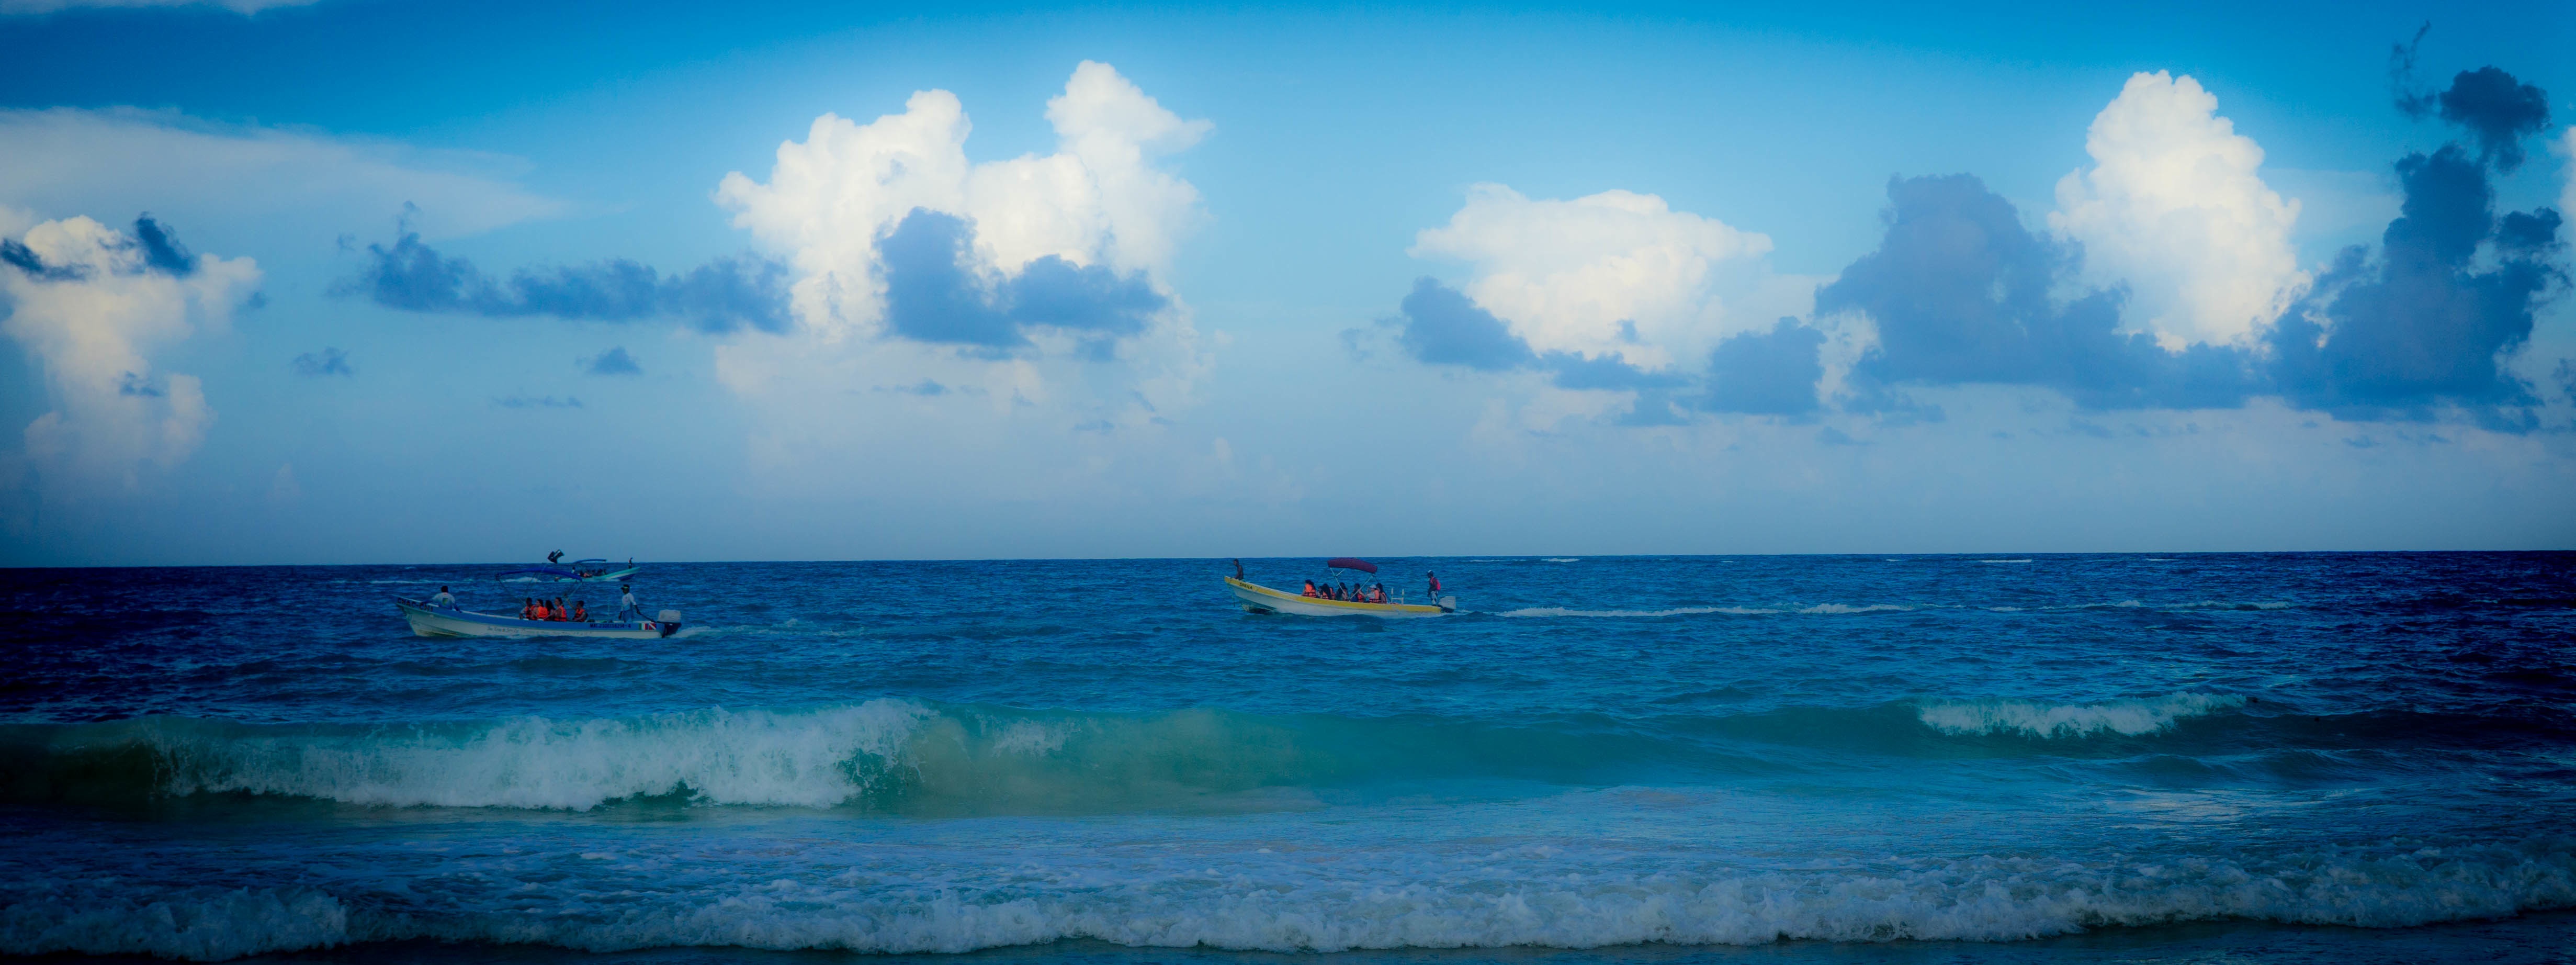
sea, coast, ocean, horizon, cloud, sky, shore, wave, bay, computer wallpaper, wind wave